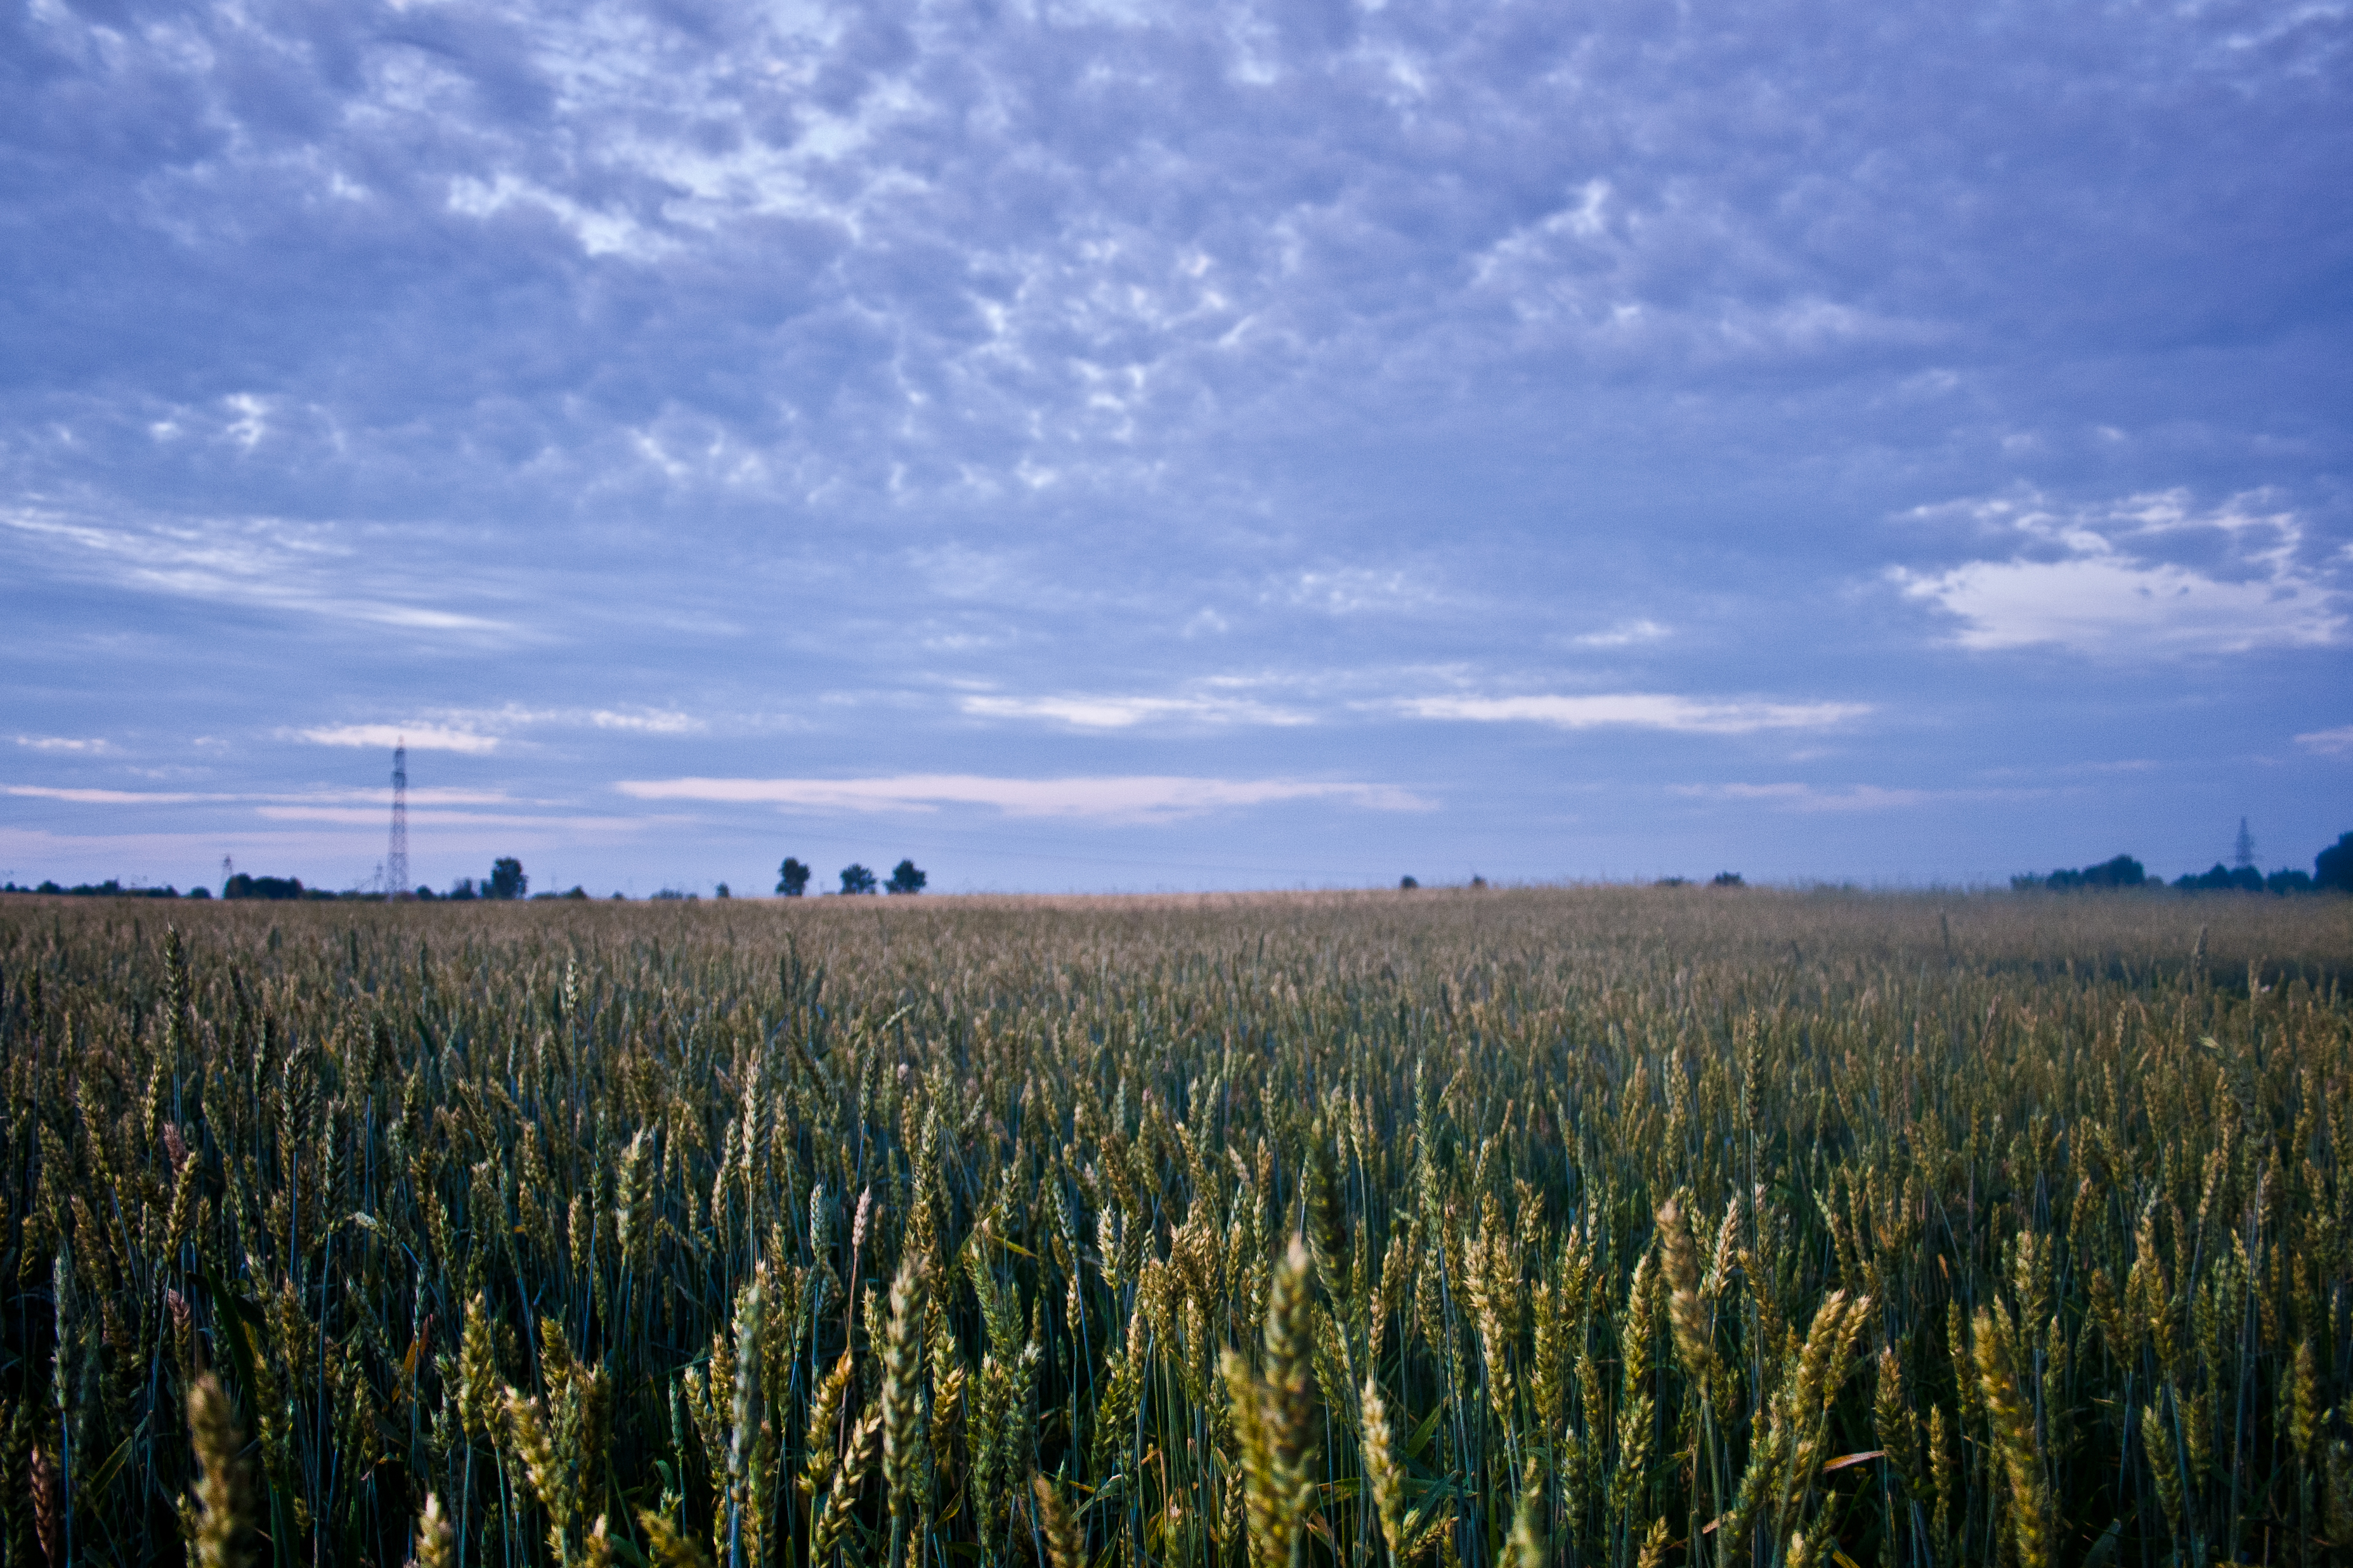
tree, nature, grass, horizon, cloud, plant, sky, sunset, field, meadow, wheat, grain, prairie, morning, food, crop, corn, agriculture, plain, grassland, ecosystem, rural area, flowering plant, grass family, land plant